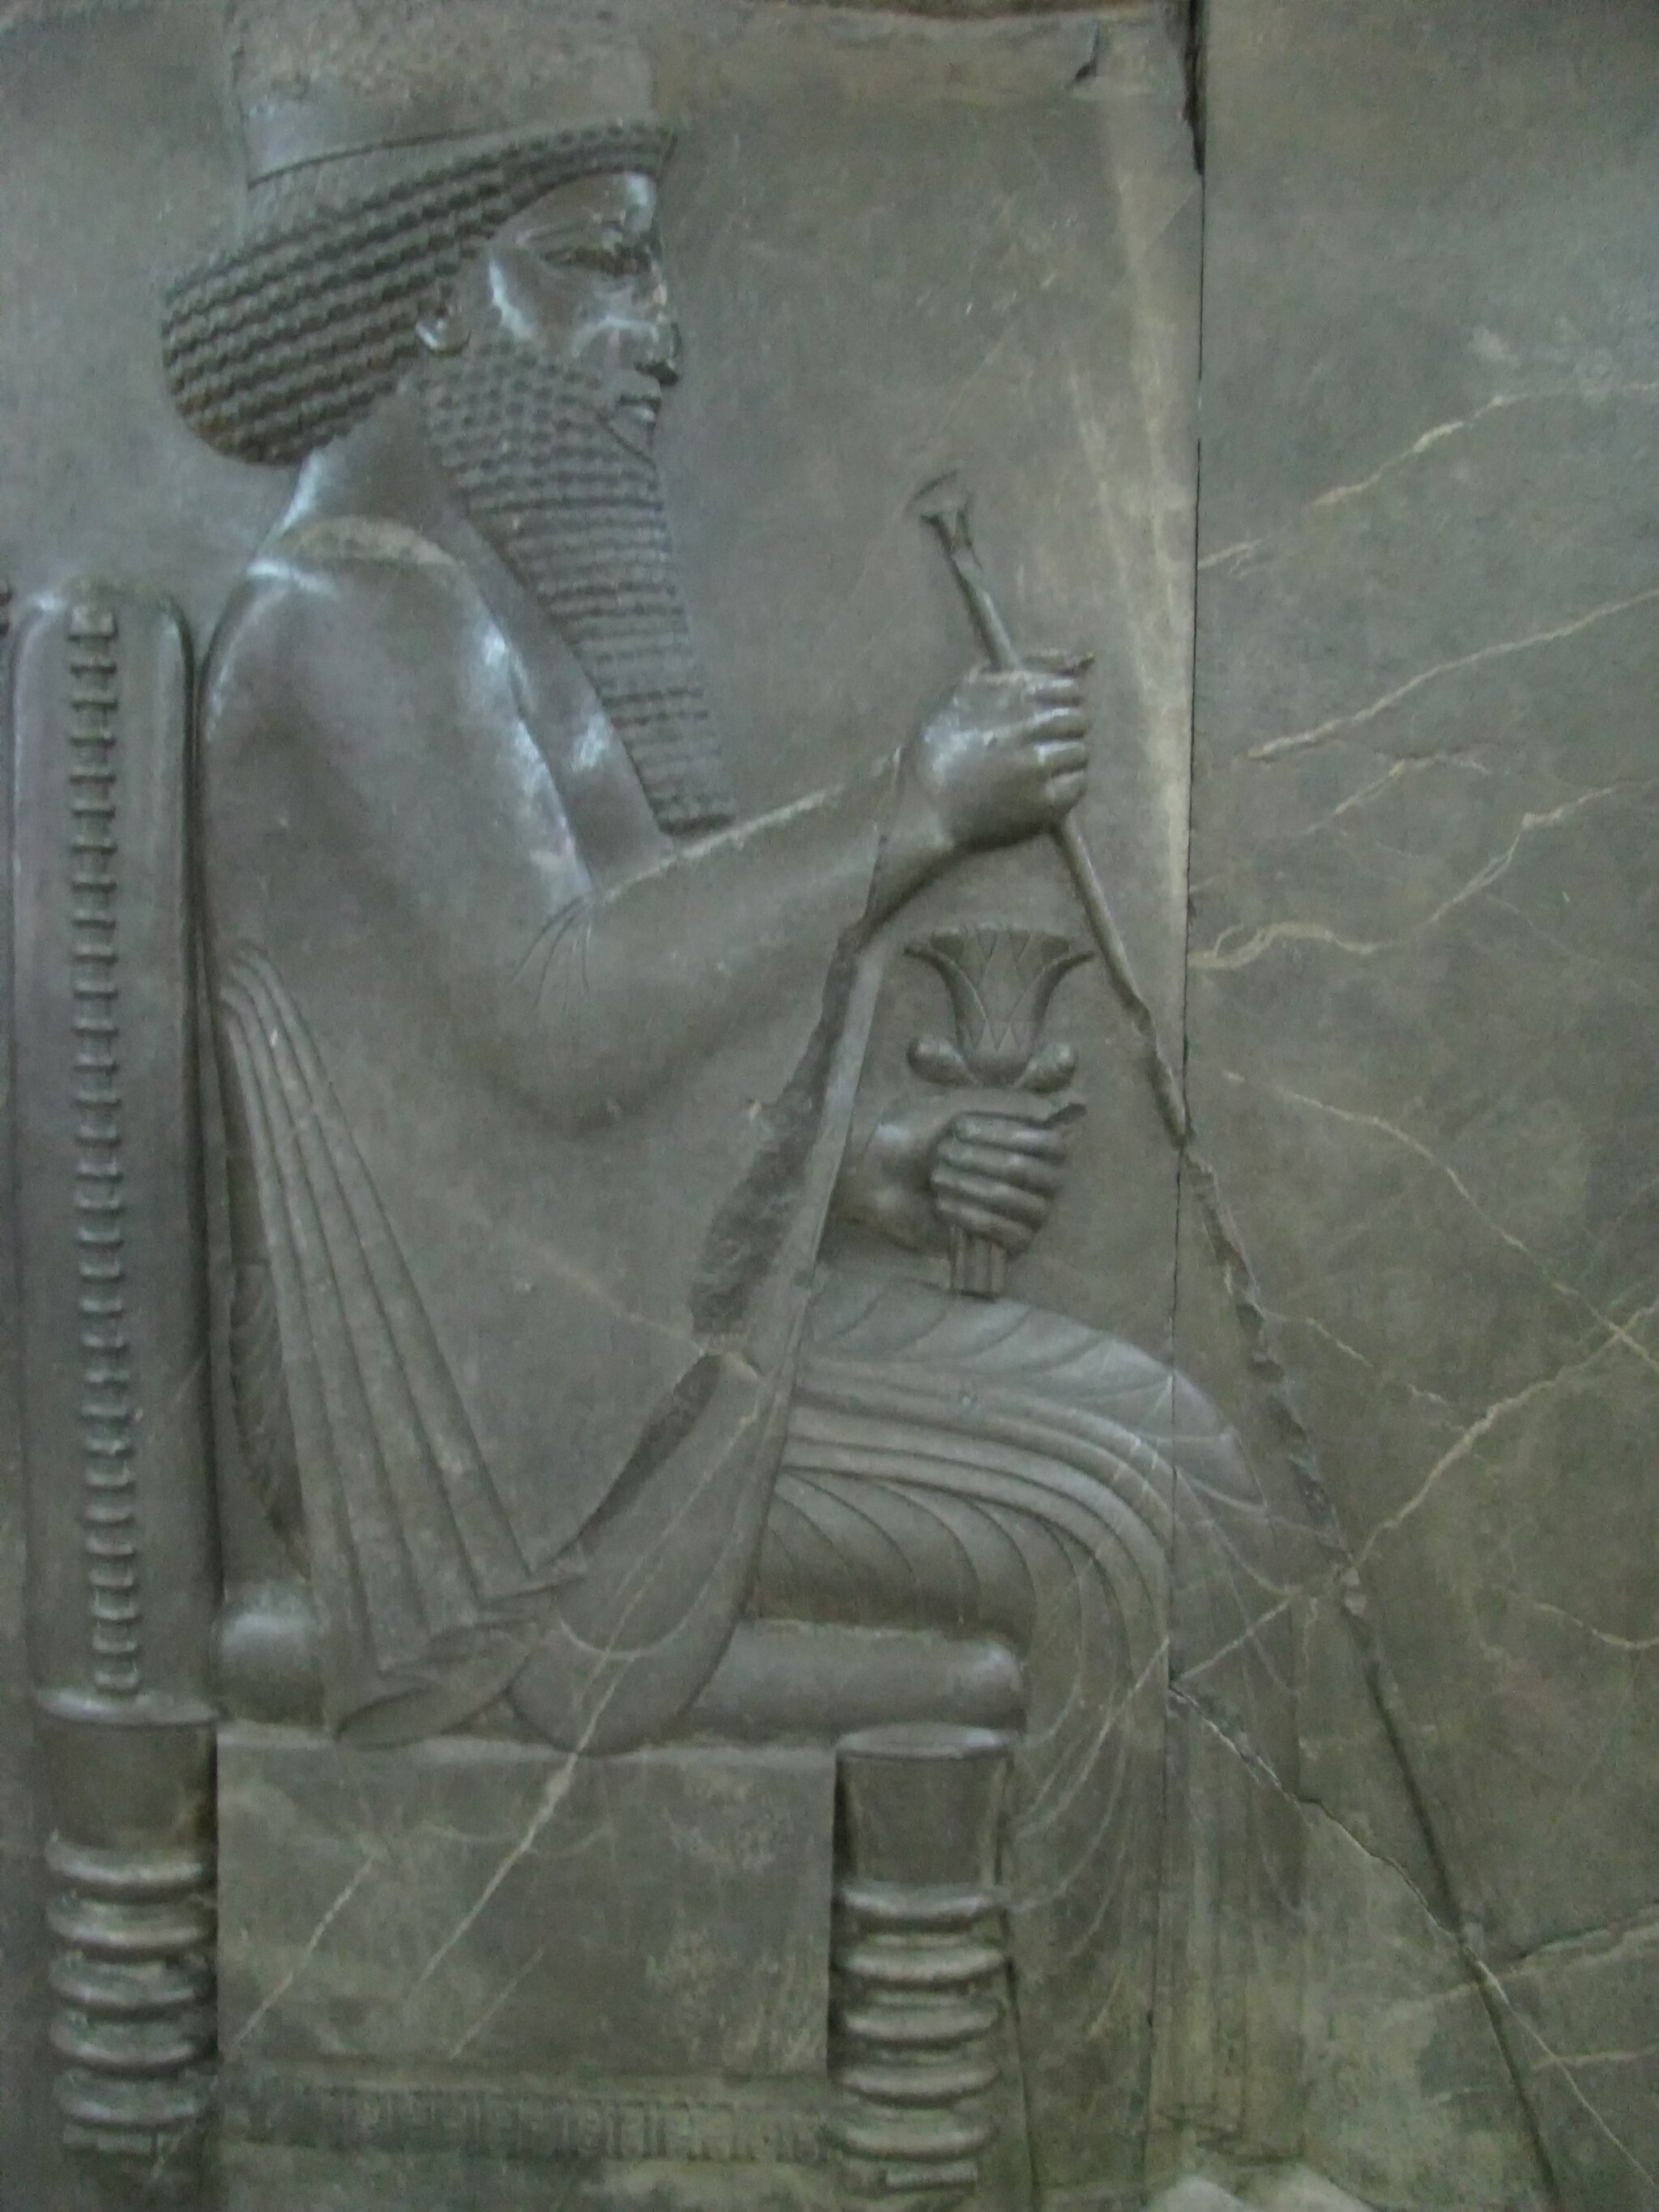
Title: National Meusem Darafsh 35
Description: تصویر داریوش بزرگ در نقش بار عام داریوش. کشف‌شده در تخت جمشید. موجود در موزهٔ ایران باستان
Date: 2007-03-02 12:43:22
Categories: GFDL, Taken with Canon PowerShot SX100 IS, License migration redundant, Achaemenid reliefs, Self-published work, Photos by Darafsh Kaviyani, Audience scene of Darius (or Xerxes I), Reliefs from Persepolis